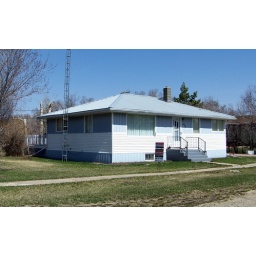
Nice blue and white house for sale in Loreburn, Saskatchewan. April 2010.